Phloroglucinol

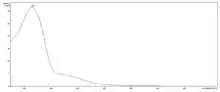
of phloroglucinol

Phloroglucinol is an organic compound with the formula CH(OH). It is a colorless solid. It is used in the synthesis of pharmaceuticals and explosives. Phloroglucinol is one of three isomeric benzenetriols. The other two isomers are hydroxyquinol (1,2,4-benzenetriol) and pyrogallol (1,2,3-benzenetriol). Phloroglucinol, and its benzenetriol isomers, are still defined as "phenols" according to the IUPAC official nomenclature rules of chemical compounds. Many such monophenolics are often termed polyphenols. The enzyme is biosynthesized by phloroglucinol synthase.